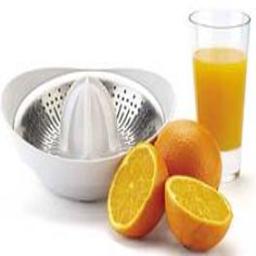
Label: Orange